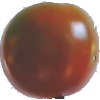
Label: Tomato Maroon 1